Multifidelity simulation

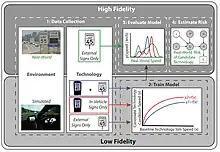
Multifidelity Simulation Methods for Transportation

Multifidelity (or multi-fidelity) methods leverage both low- and high-fidelity data in order to maximize the accuracy of model estimates, while minimizing the cost associated with parametrization. They have been successfully used in impedance cardiography, wing-design optimization, robotic learning, computational biomechanics, and have more recently been extended to human-in-the-loop systems, such as aerospace and transportation. They include both model-based methods, where a generative model is available or can be learned, in addition to model-free methods, that include regression-based approaches, such as stacked-regression. A more general class of regression-based multi-fidelity methods are Bayesian approaches, e.g. Bayesian linear regression, Gaussian mixture models, Gaussian processes, auto-regressive Gaussian processes, or Bayesian polynomial chaos expansions.